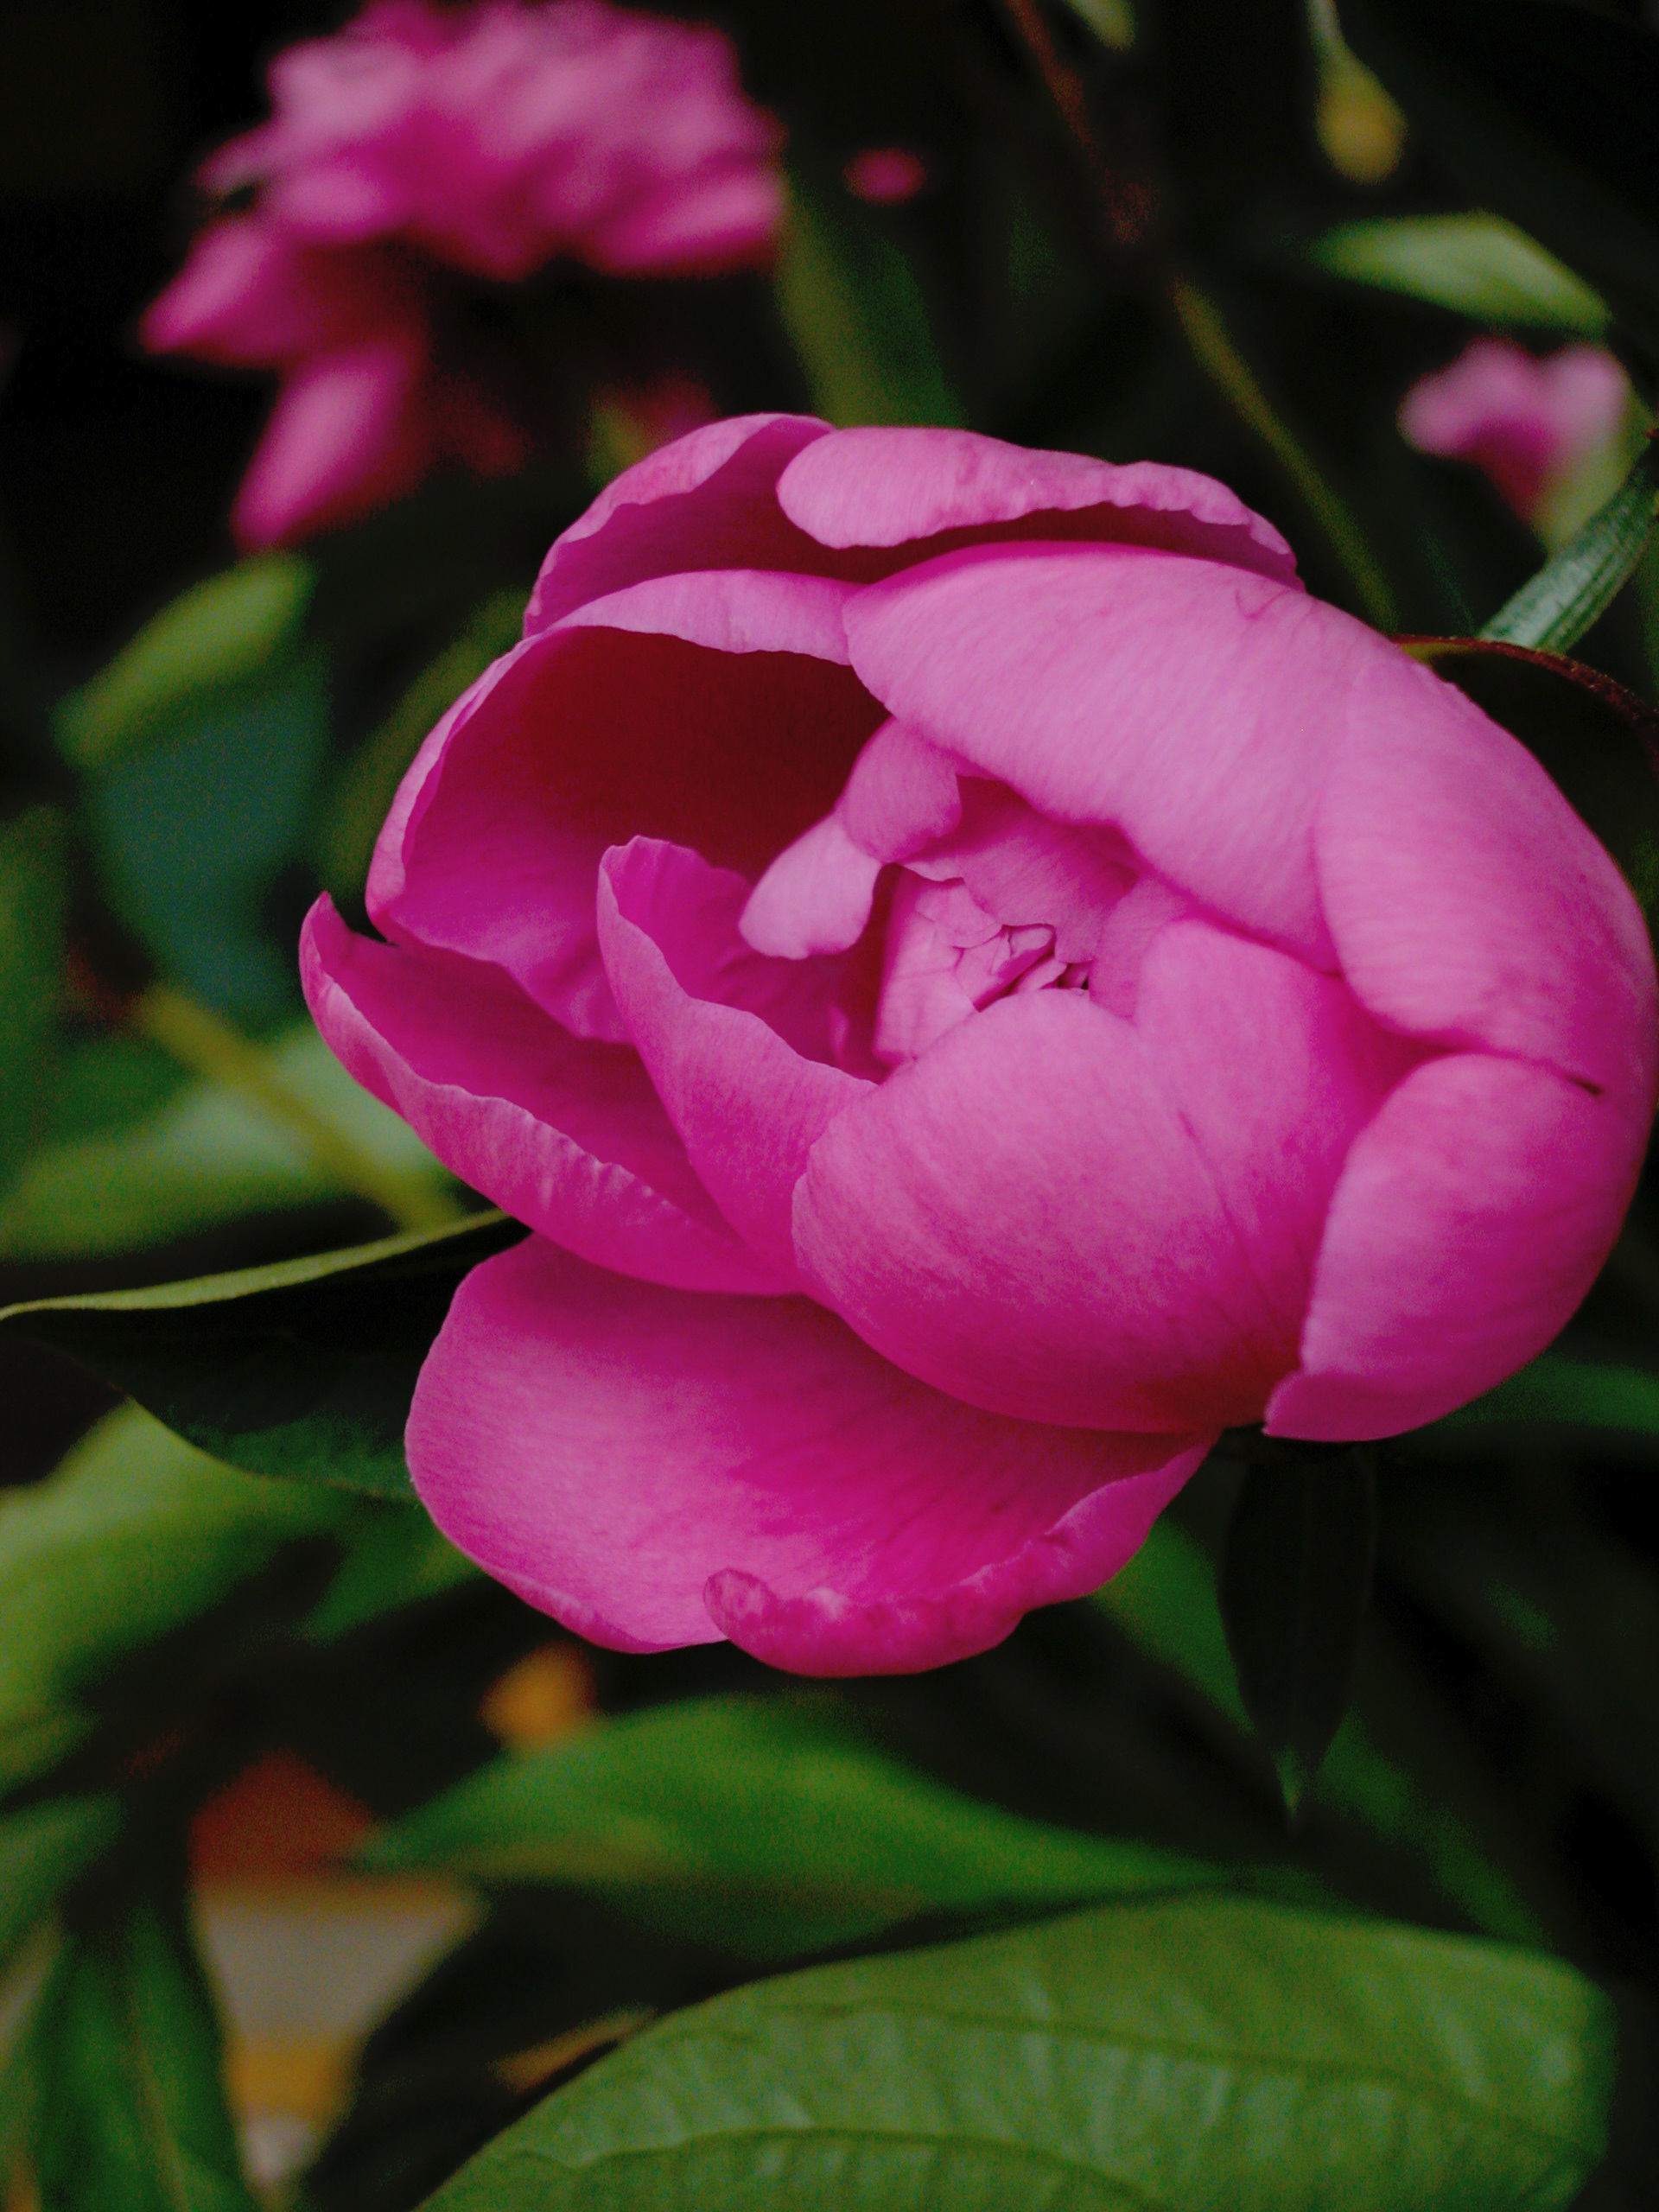
plant, flower, petal, rose, botany, pink, flora, button, peony, macro photography, flowering plant, land plant, camellia sasanqua, japanese camellia